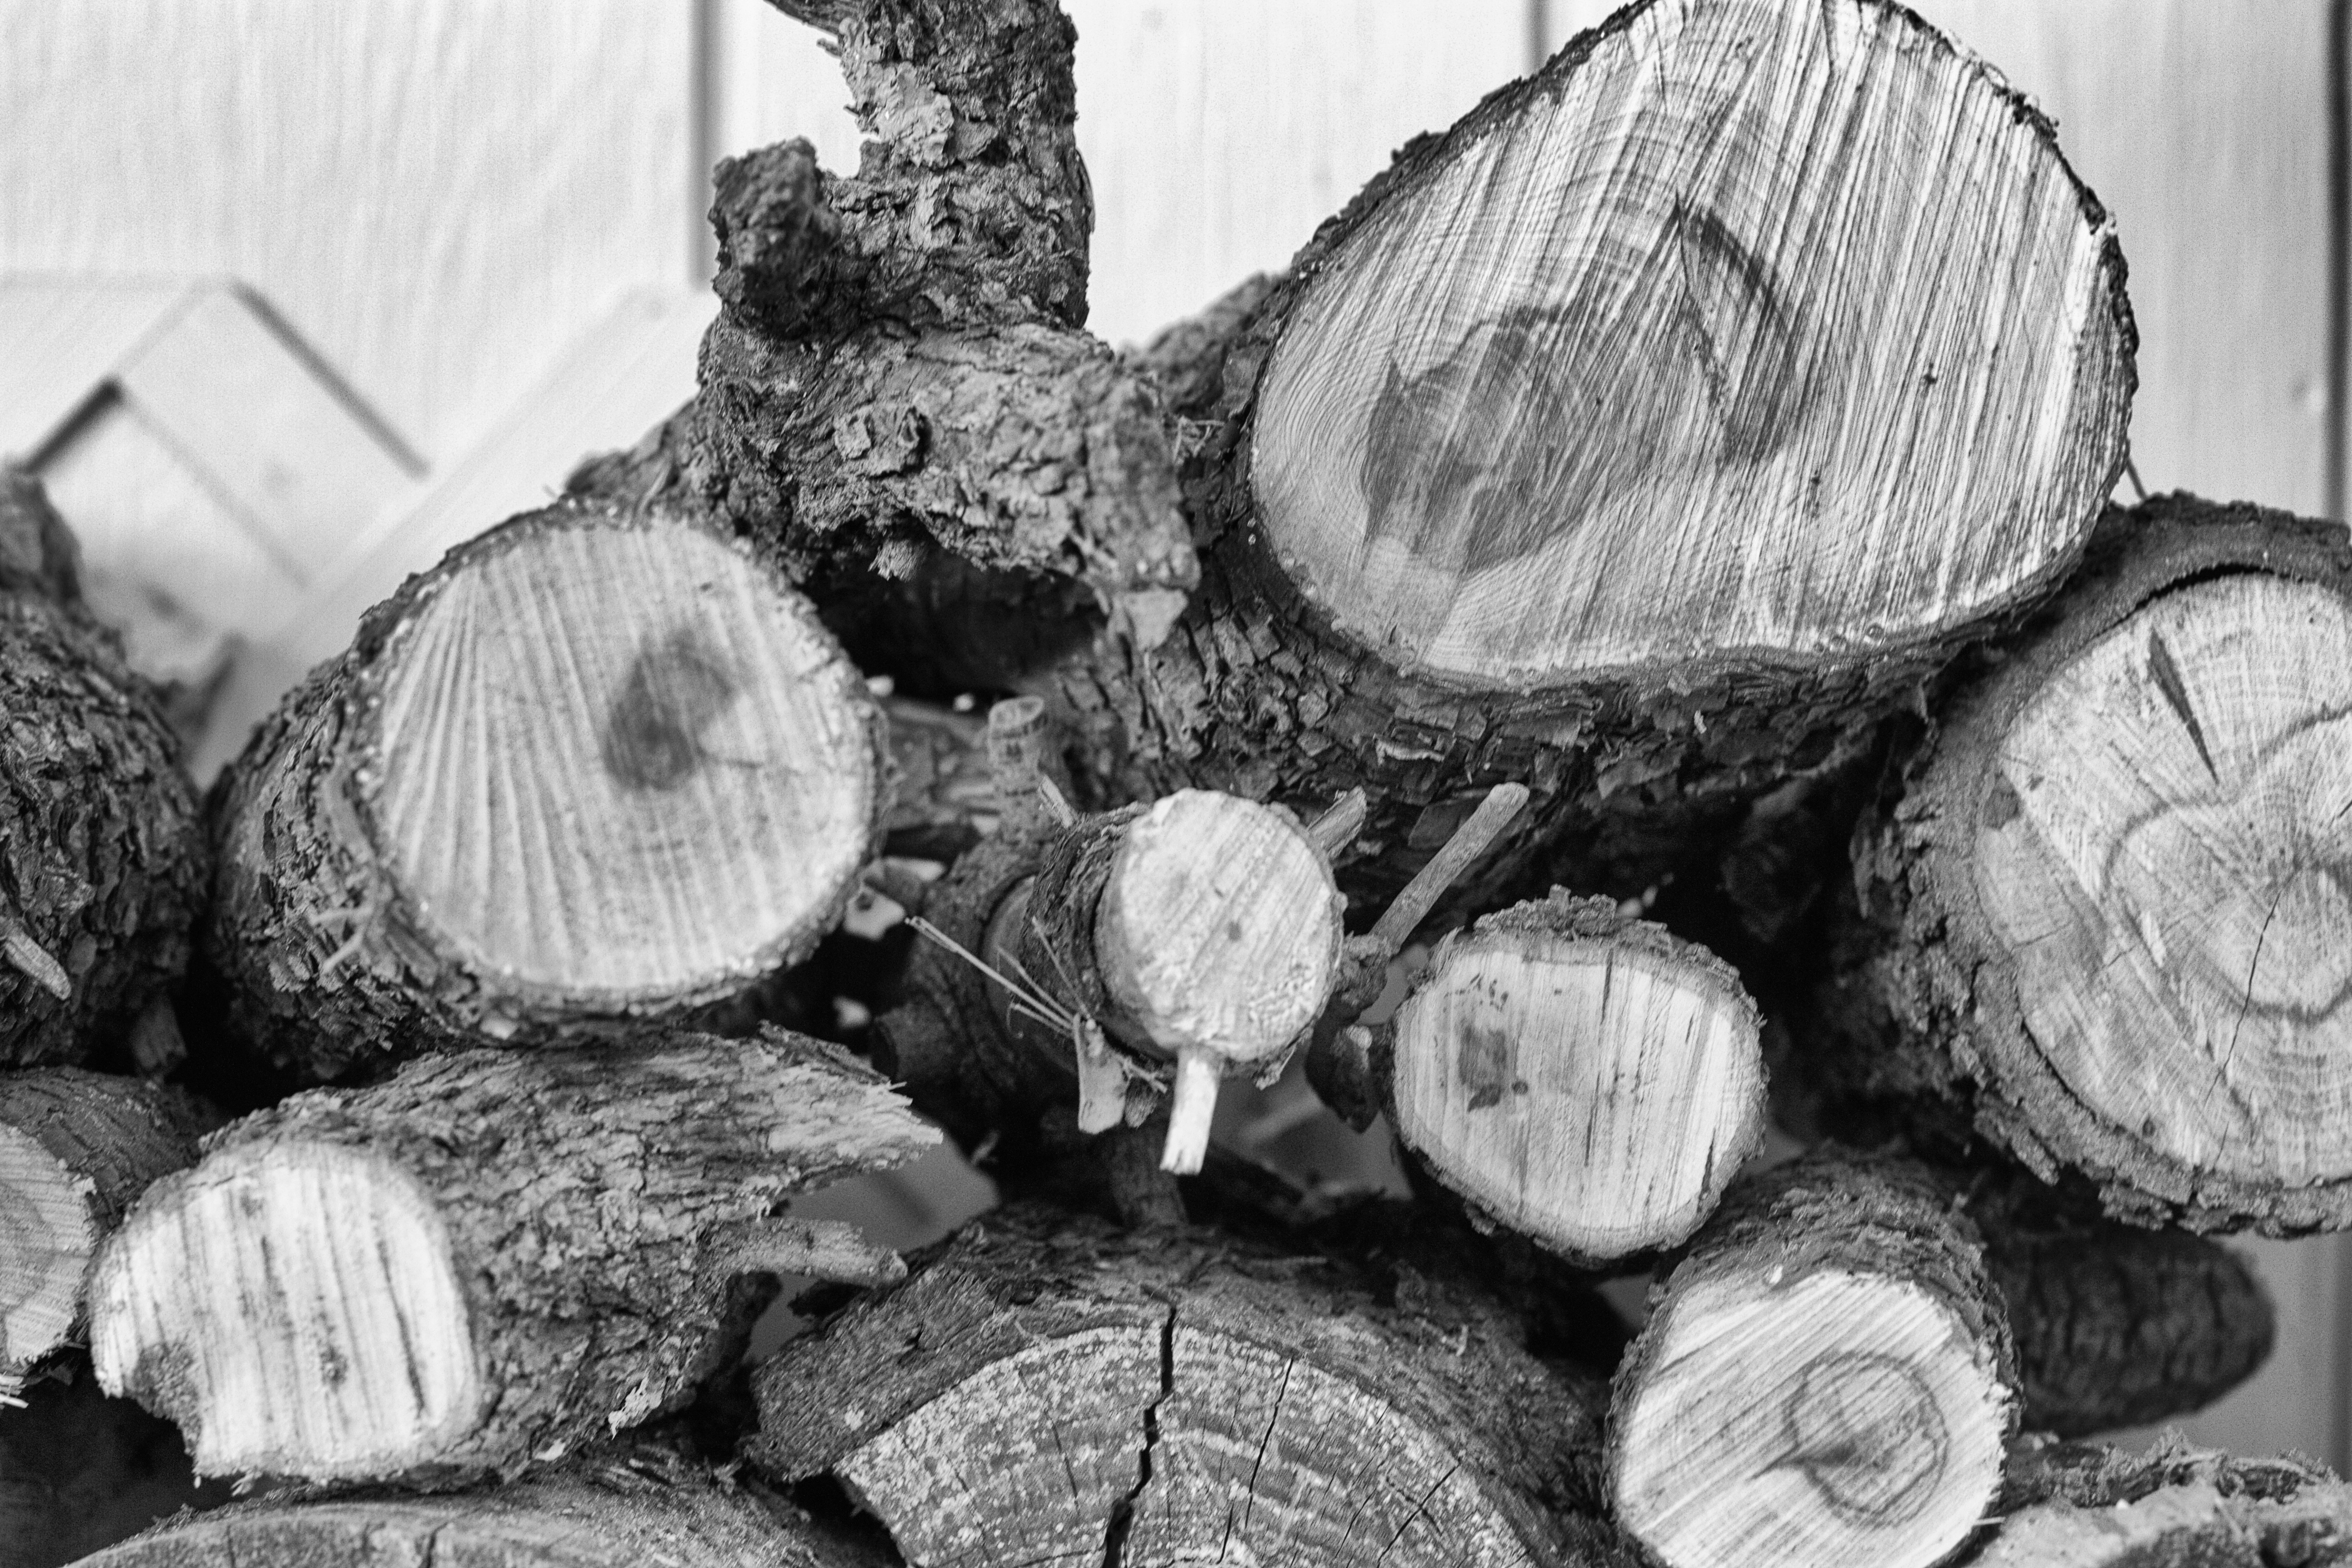
tree, black and white, wood, leaf, trunk, monochrome, still life, coconut, cool image, sketch, still life photography, monochrome photography, medicinal mushroom